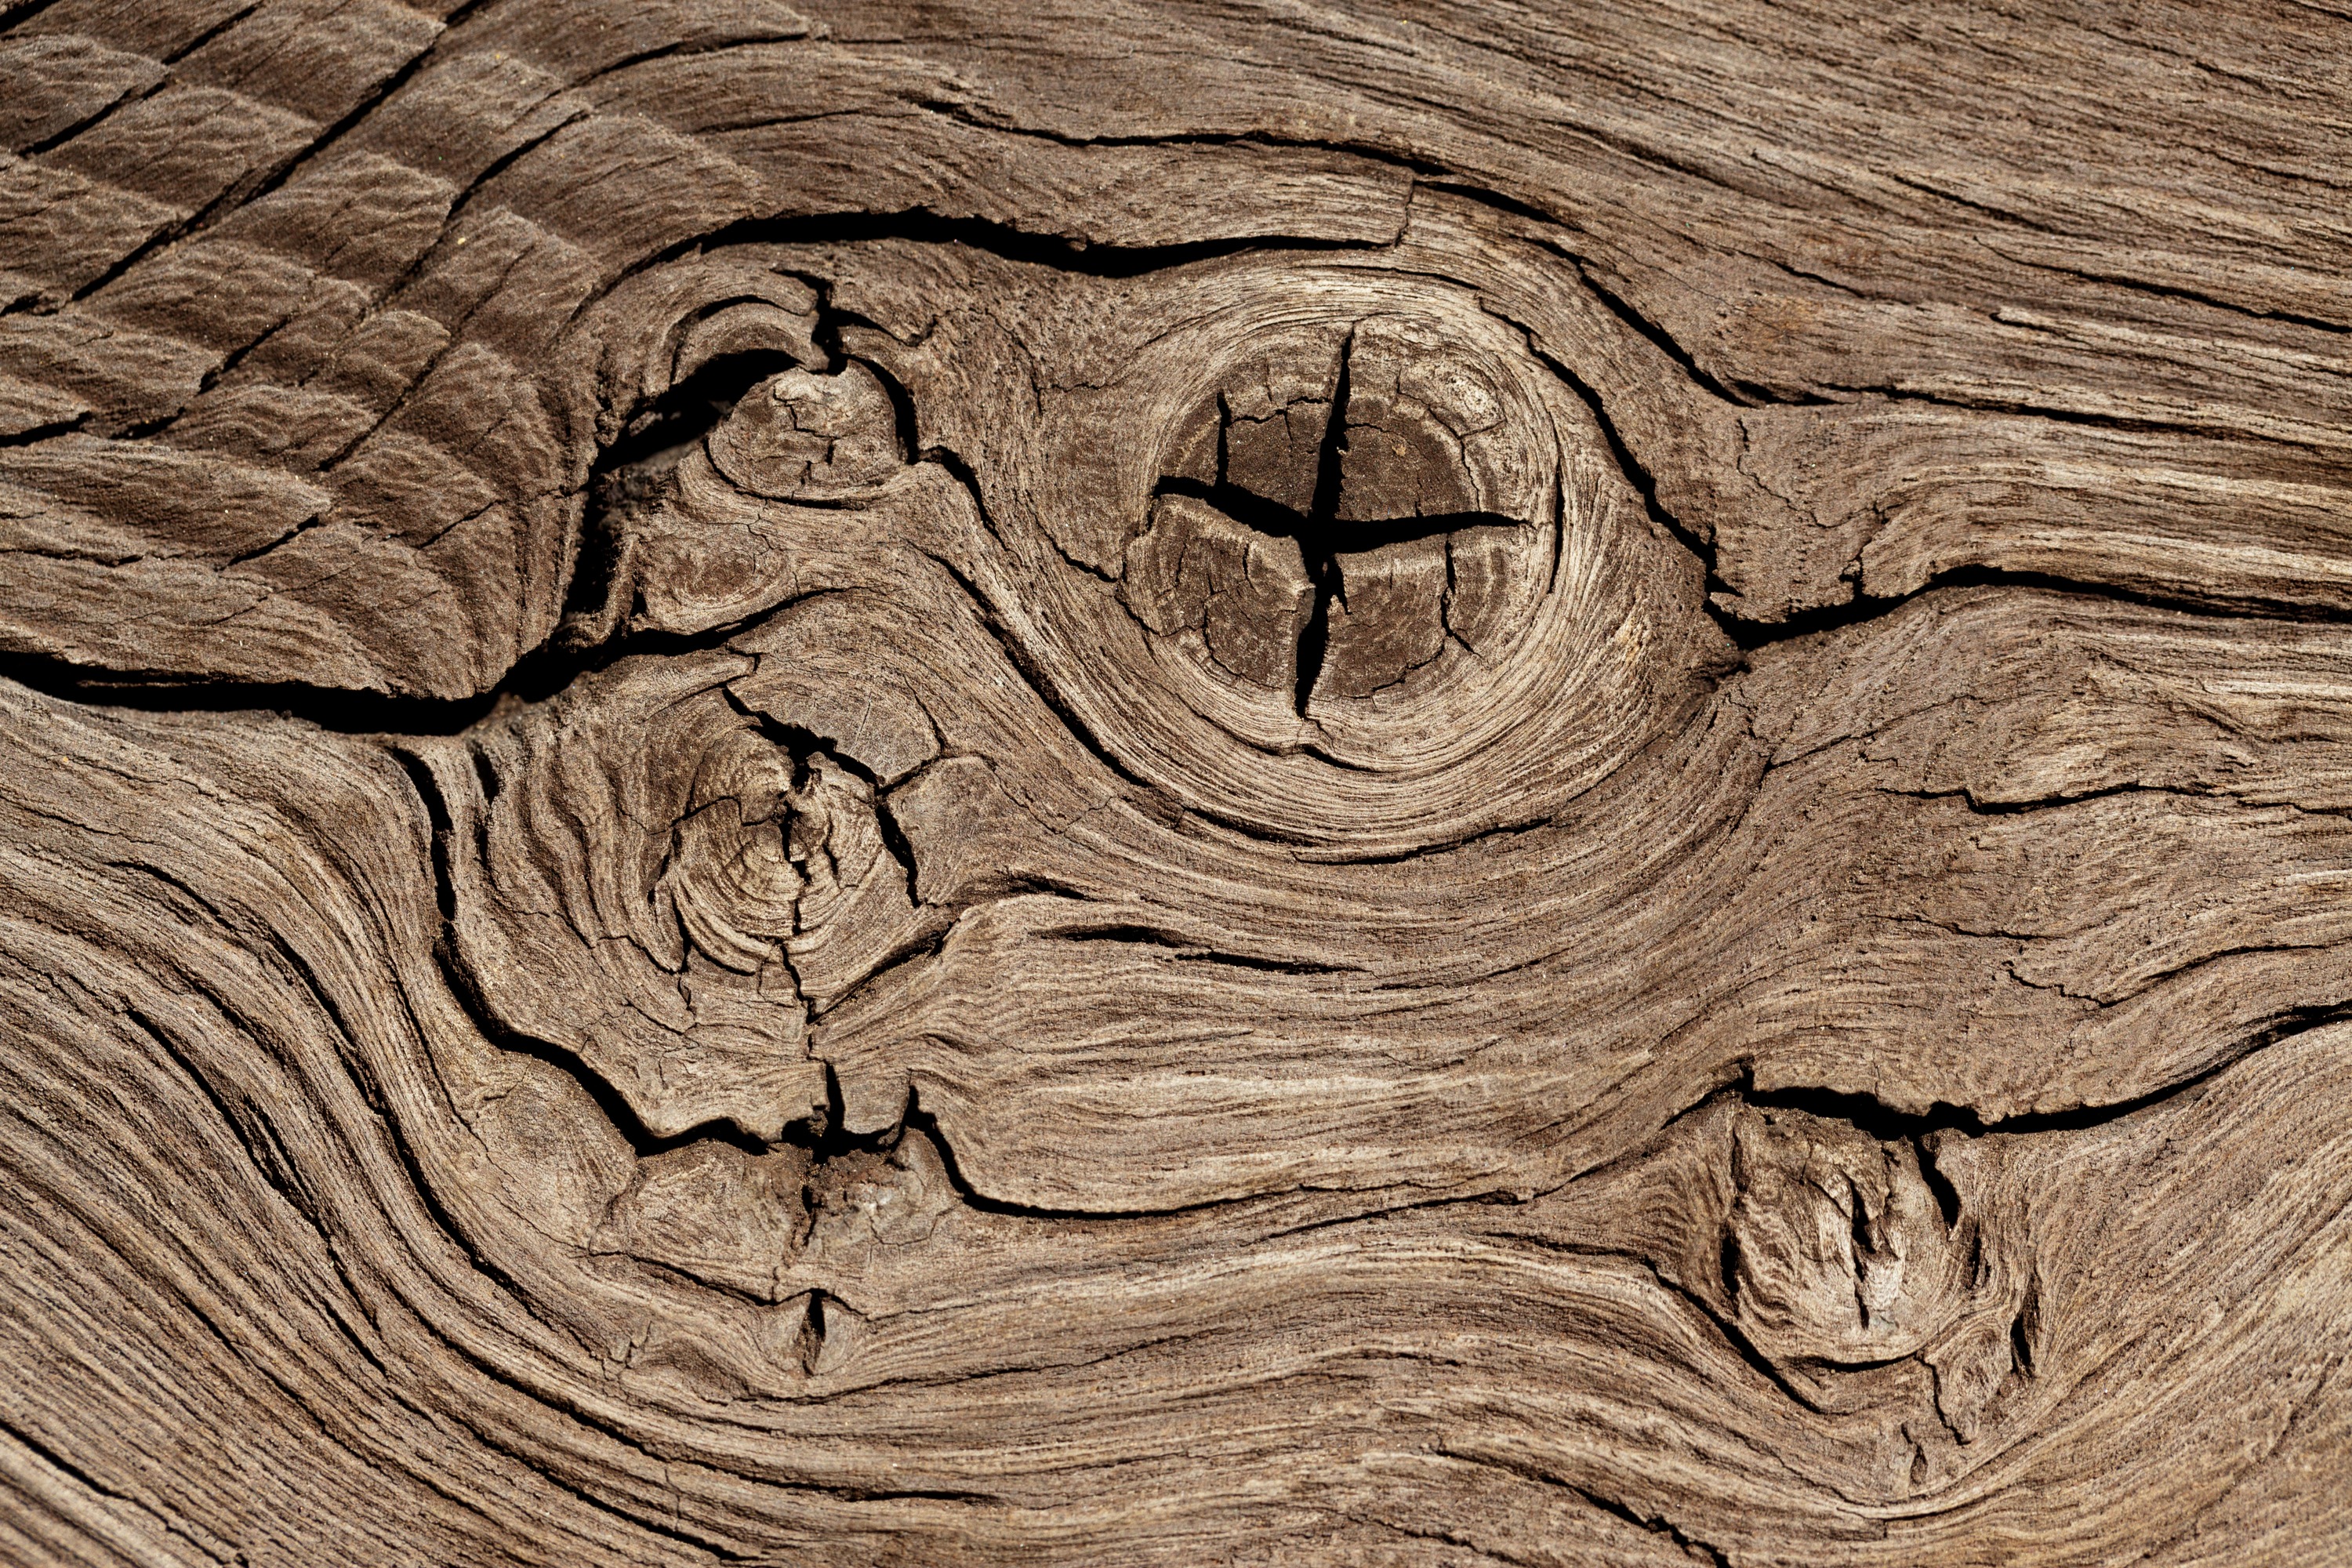
tree, nature, sand, wood, texture, plank, floor, trunk, old, pattern, brown, soil, material, textured, close up, background, geology, sketch, drawing, temple, hardwood, wooden, timber, detail, carving, relief, panel, knotted, flooring, ancient history